Bridges of Edirne

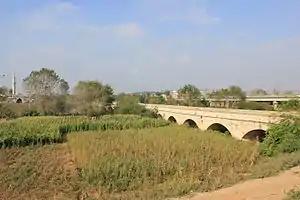
Gazi Mihal Bridge, with the twentieth century steel-concrete road bridge in the background "(October 2014)"

The Gazi Mihal Bridge (""Gazi Mihal Köprüsü"") carried the main road from the centre of Edirne towards the west. It marks the location of an earlier Roman bridge of which only a few stones remain. During the fifteenth century a bridge was built at this point by the frontier warlord Mihal Bey. This was replaced in the nineteenth century by the present stone bridge, complemented during the twentieth century by a steel and concrete road bridge which runs parallel to the nineteenth-century bridge on its north side, and carries the modern D100 highway en route to the present frontier with Bulgaria.